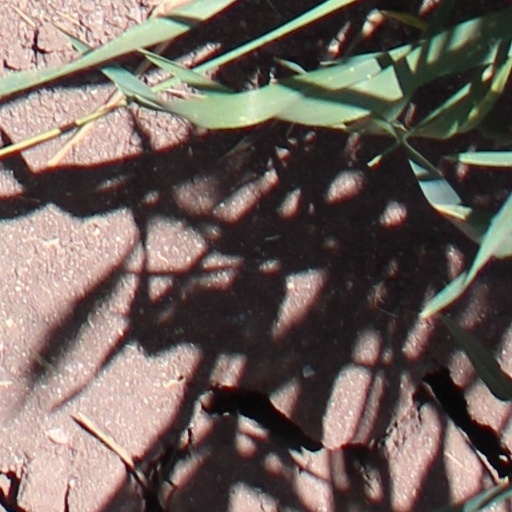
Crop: wheat